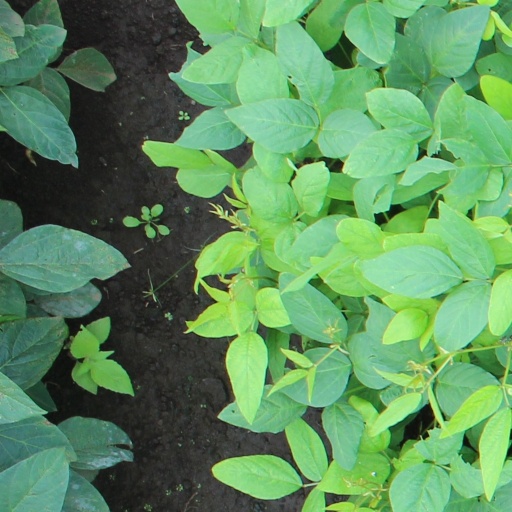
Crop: soybean